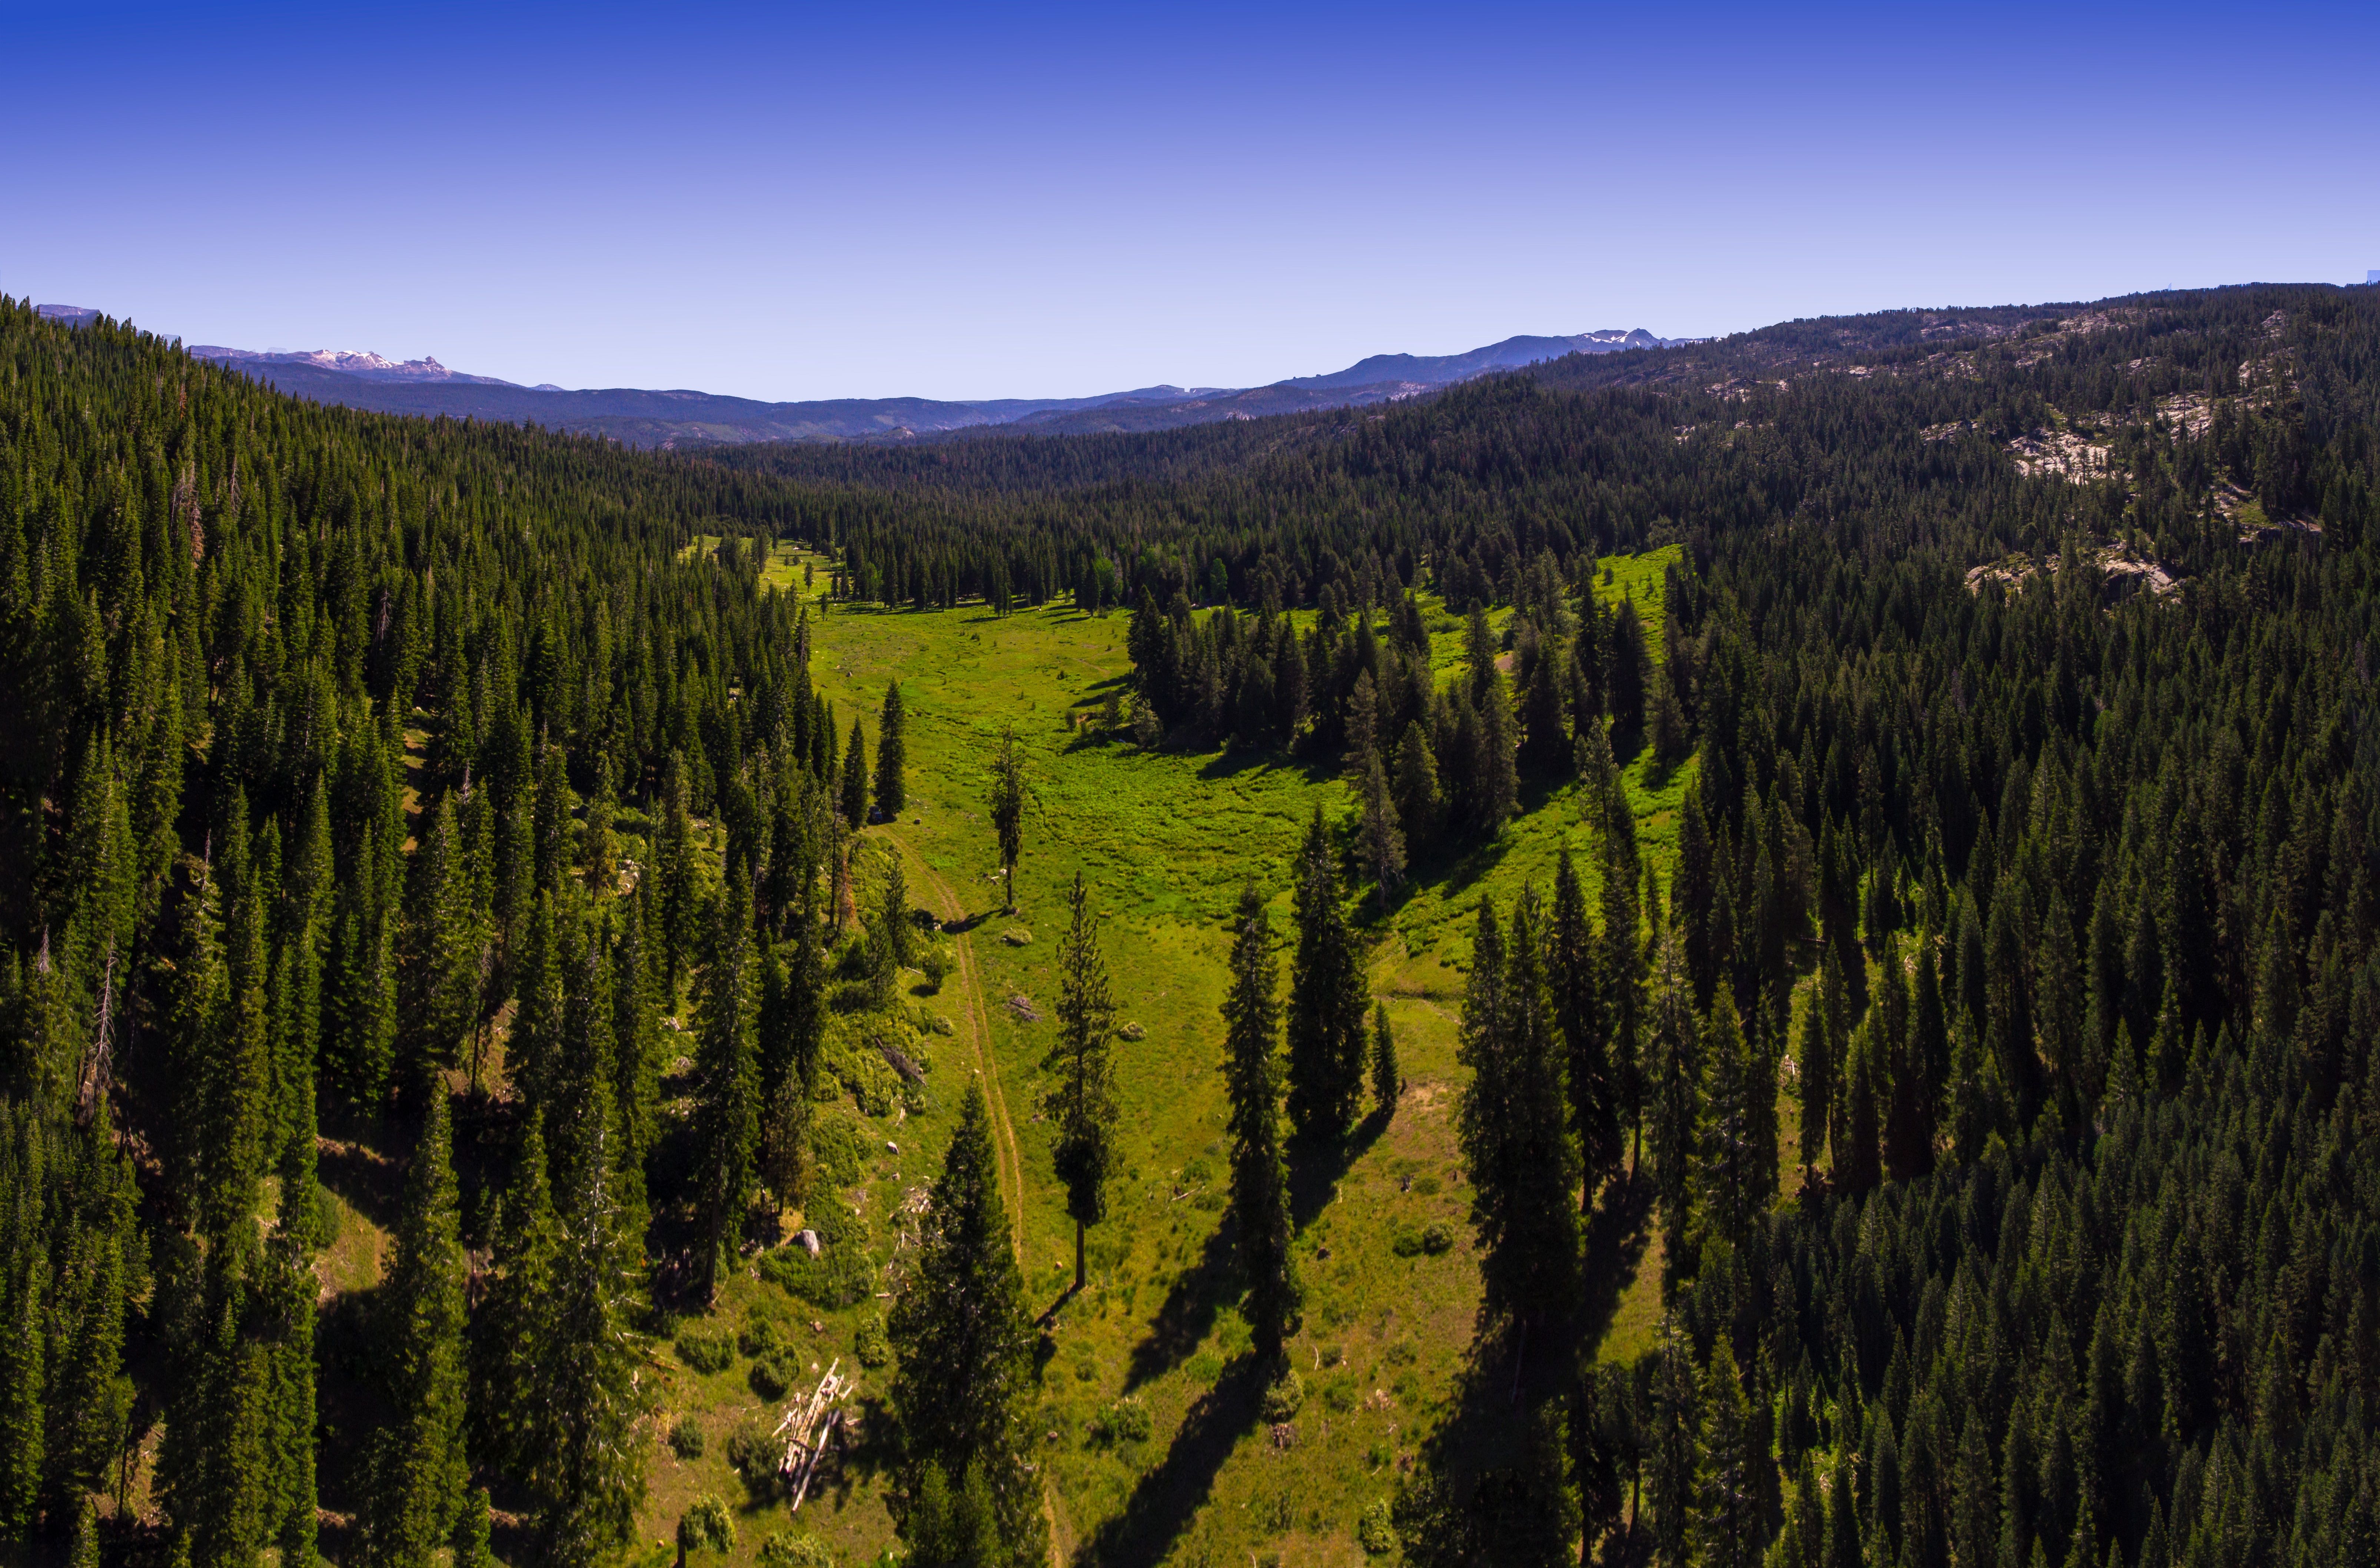
landscape, tree, water, nature, forest, wilderness, mountain, plant, sky, hiking, trail, meadow, hill, adventure, valley, mountain range, summer, vacation, travel, wild, environment, green, high, scenic, autumn, park, usa, america, tourism, california, ridge, outdoors, national, clouds, spruce, sierra, mountains, backpacking, climate, plateau, change, john, united, woodland, protection, habitat, larch, ecosystem, muir, landform, biome, natural environment, geographical feature, woody plant, mountainous landforms, temperate broadleaf and mixed forest, temperate coniferous forest